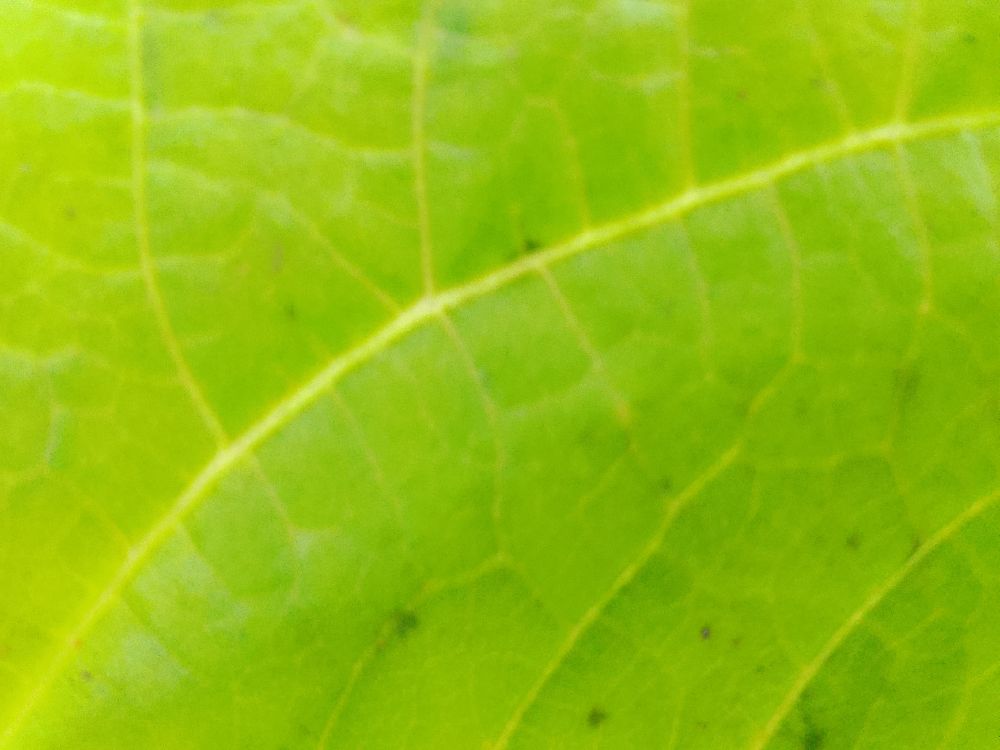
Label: healthy